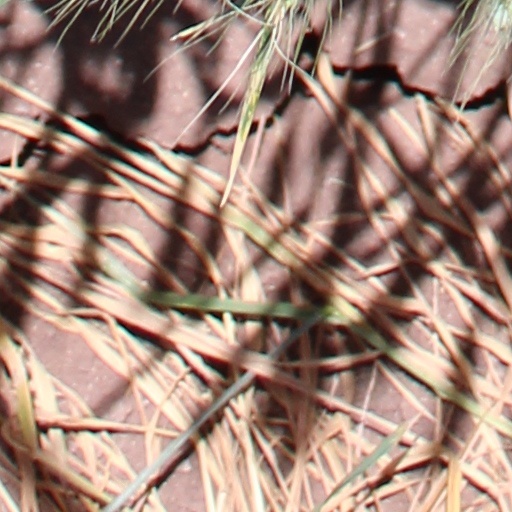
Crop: wheat